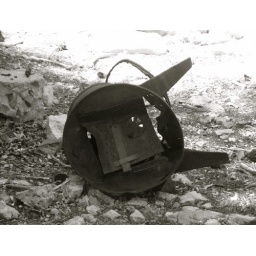
What may be a rusted pot belly stove found inside the foundation of the ruined cabin in Ice House.